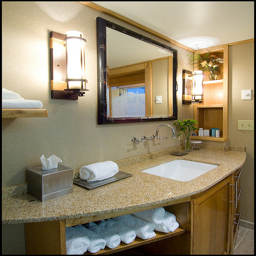
A clean, modern bathroom is shown with a marble counter top.
A curved bathroom counter with rolled towels and a sink.
a bathroom with a counter and mirror inside of it
A bathroom that has an in the counter sink and large mirror over the sink.
a bath room with a sink and a mirror